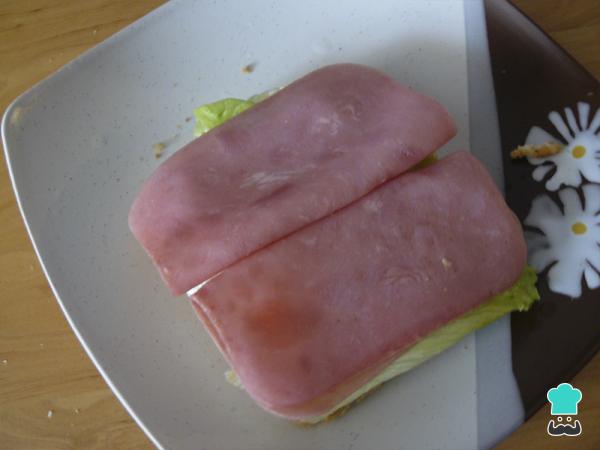
Y con el pan recién tostado y calentito, comenzamos el montaje del sándwich de jamón, pollo y queso. Escurrimos bien la lechuga y la disponemos como base de la capa inferior del mega sándwich. A continuación, dos lonchas de jamón york por persona.